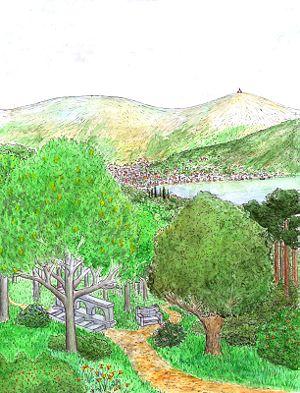
Nessa, surnommée la Danseuse, est un personnage du légendaire de l'écrivain britannique J. R. R. Tolkien et qui apparaît dans son roman posthume Le Silmarillion. C'est une Valië, une dame des Valar, rapide et agile, qui aime les cerfs et la danse. Elle est l'épouse de Tulkas, avec qui elle se marie à Almaren pendant le Printemps d'Arda.
Númenor est une île du légendaire de l'écrivain britannique J. R. R. Tolkien. Elle apparaît de manière allusive dans Le Seigneur des anneaux, et de façon plus détaillée dans Le Silmarillion et les Contes et légendes inachevés.